Suffragette

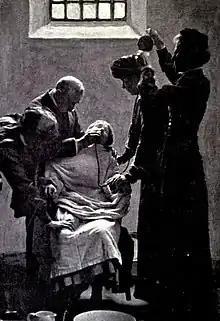
Suffragette being force-fed

Stung by the stereotypical image of the strong minded woman in masculine clothes created by newspaper cartoonists, the suffragettes resolved to present a fashionable, feminine image when appearing in public. In 1908, the co-editor of the WSPU's "Votes for Women" newspaper, Emmeline Pethick-Lawrence, designed the suffragettes' colour scheme of purple for loyalty and dignity, white for purity, and green for hope. Fashionable London shops Selfridges and Liberty sold tricolour-striped ribbon for hats, rosettes, badges and belts, as well as coloured garments, underwear, handbags, shoes, slippers and toilet soap. As membership of the WSPU grew it became fashionable for women to identify with the cause by wearing the colours, often discreetly in a small piece of jewellery or by carrying a heart-shaped vesta case and in December 1908 the London jewellers, Mappin & Webb, issued a catalogue of suffragette jewellery in time for the Christmas season. Sylvia Pankhurst said at the time: "Many suffragists spend more money on clothes than they can comfortably afford, rather than run the risk of being considered outré, and doing harm to the cause". In 1909 the WSPU presented specially commissioned pieces of jewellery to leading suffragettes, Emmeline Pankhurst and Louise Eates.